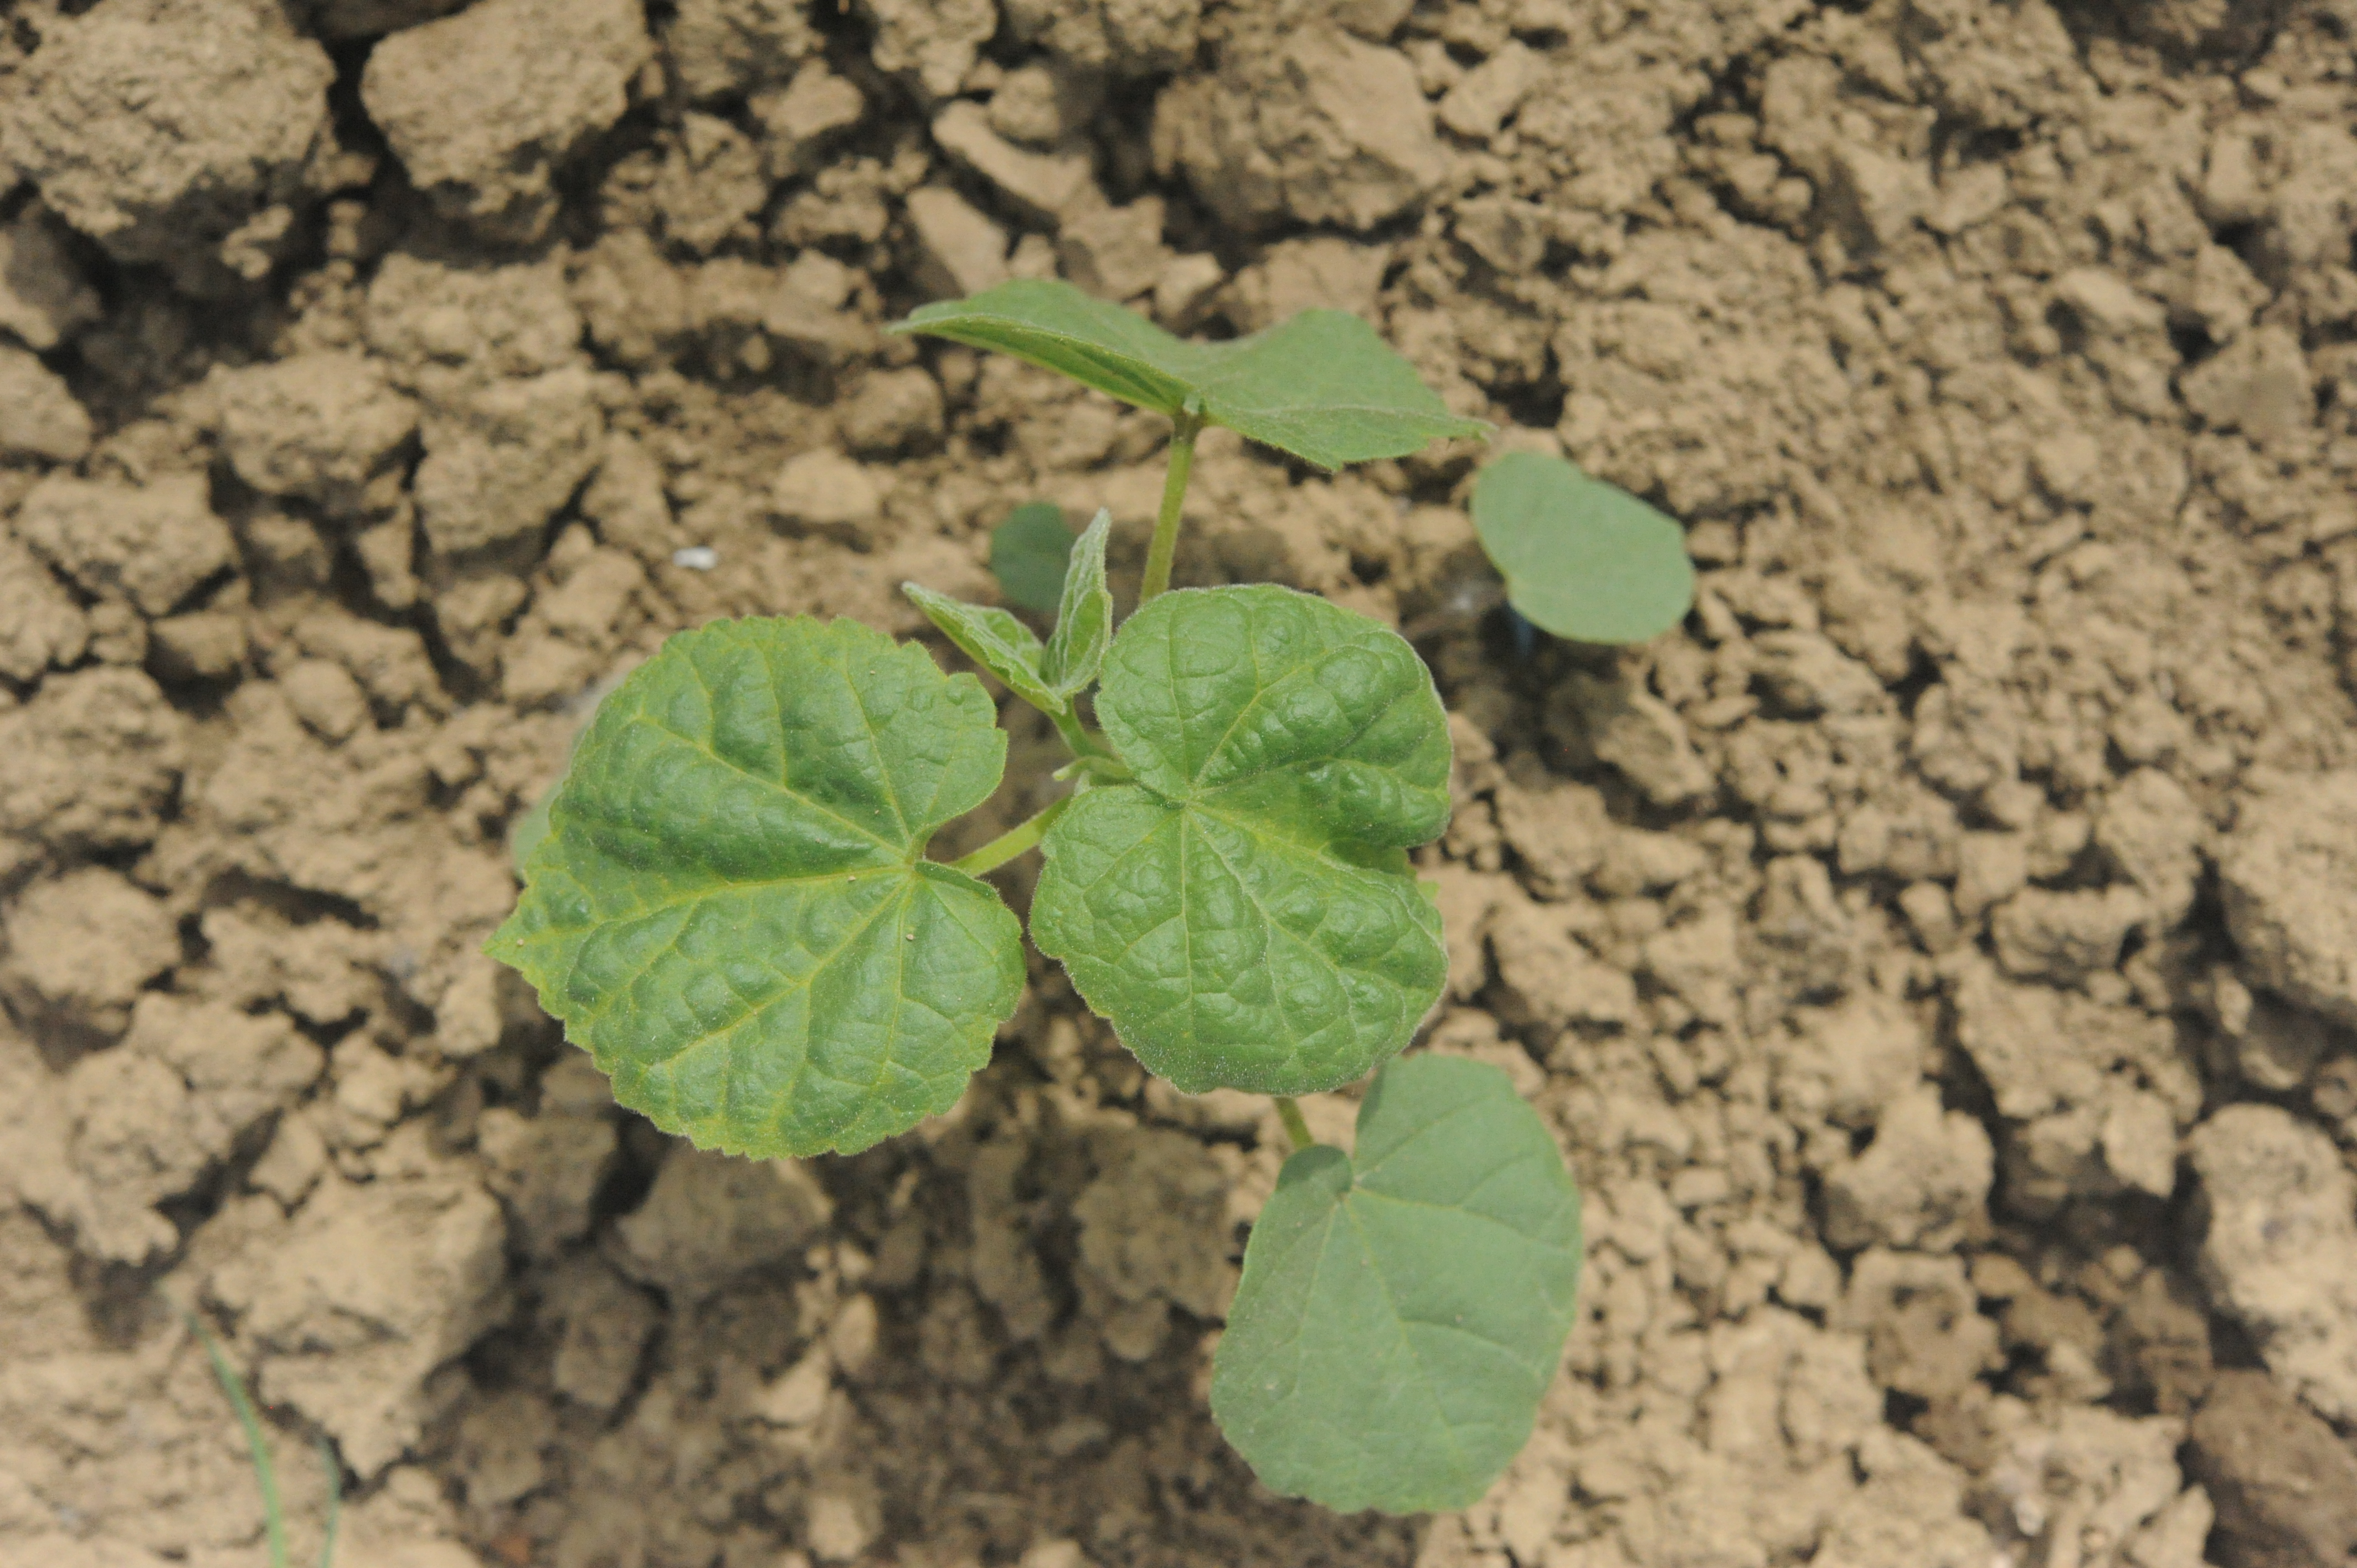
Label: velvet_leaf